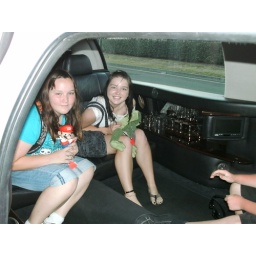
girls in limo on the way home